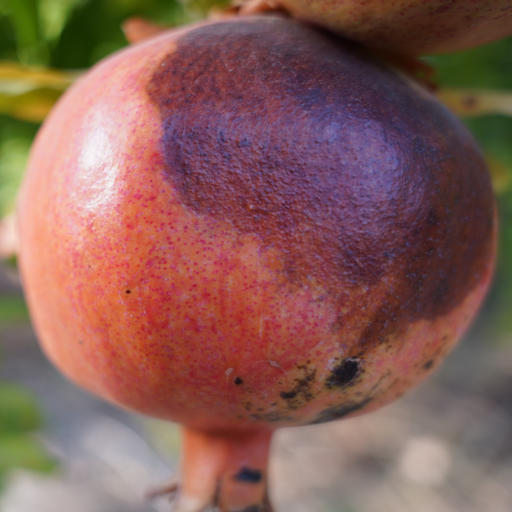
Label: Colletotrichum spp